Northwest Missouri State University

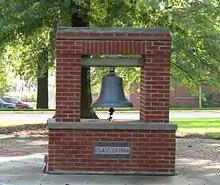
Class of 1948 bell

In 1919 the school was renamed Northwest Missouri State Teacher's College, and with that came the ability to grant baccalaureate degrees. In 1949 the name was shrunk to Northwest Missouri State College by the Board of Regents.